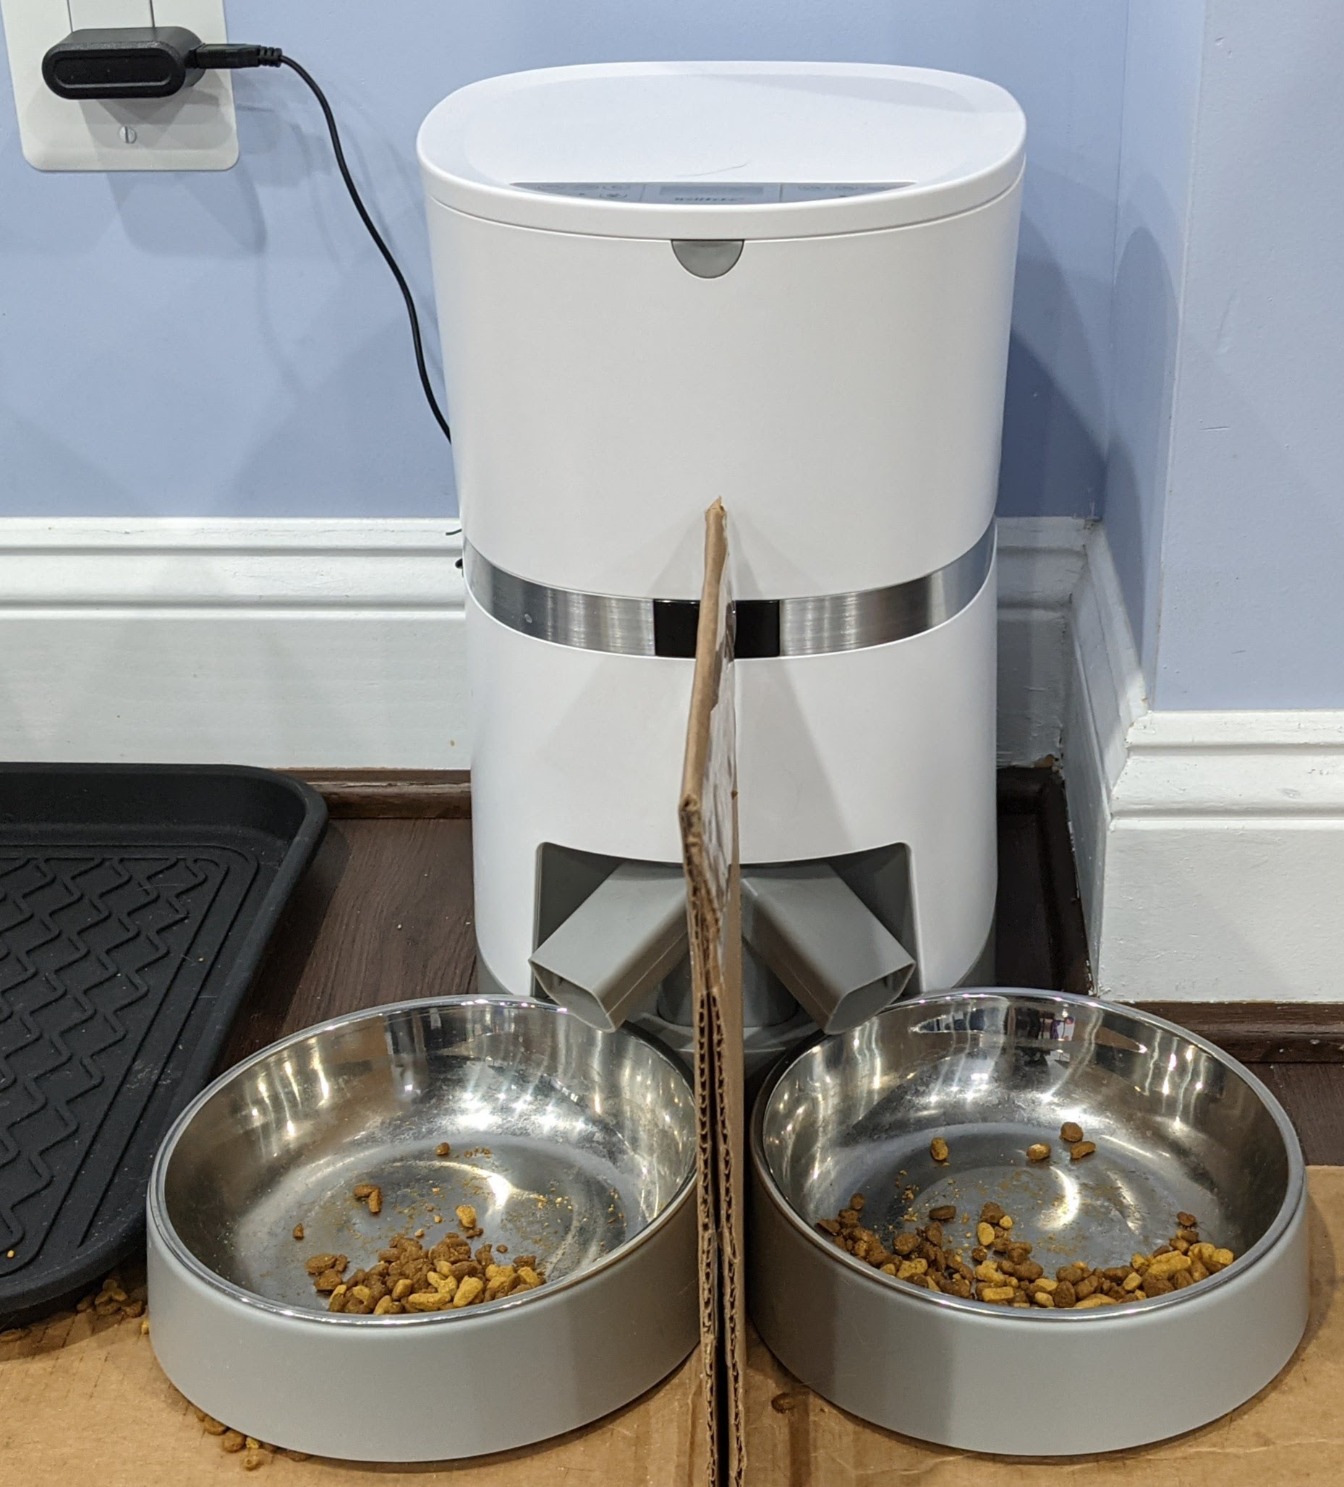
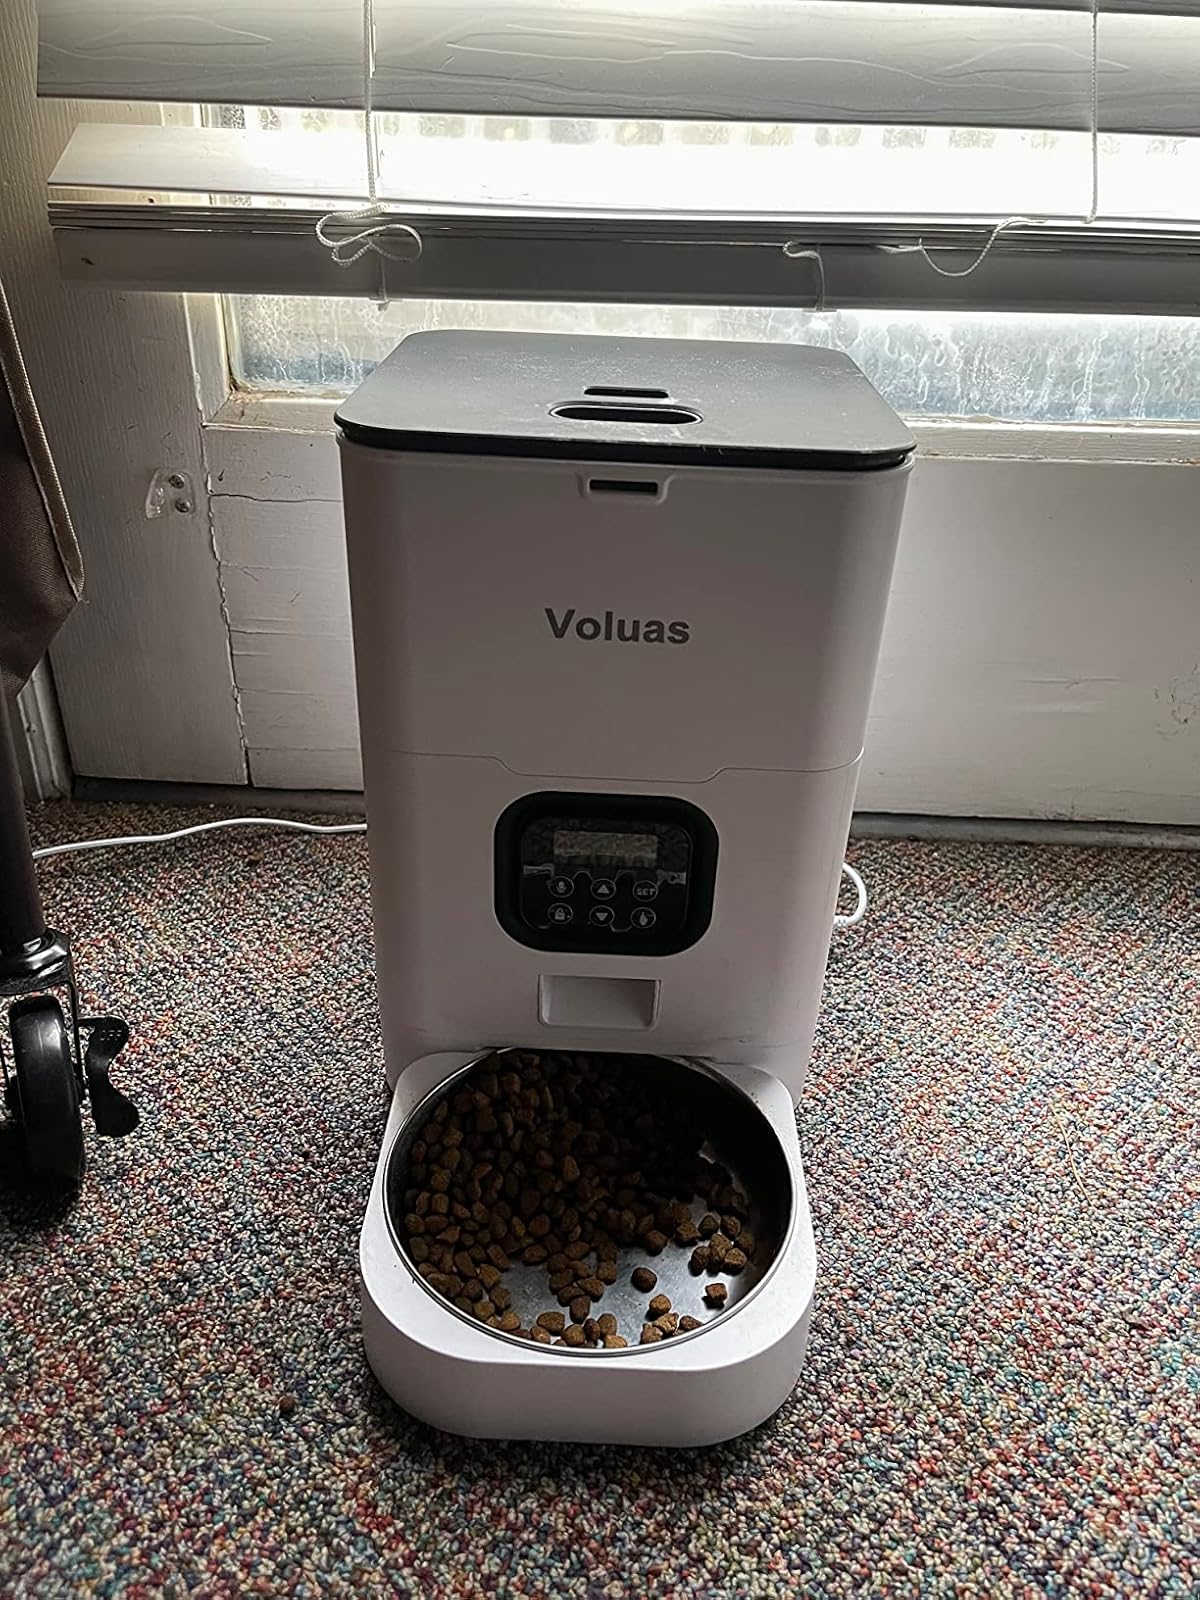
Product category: items_feeder
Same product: no